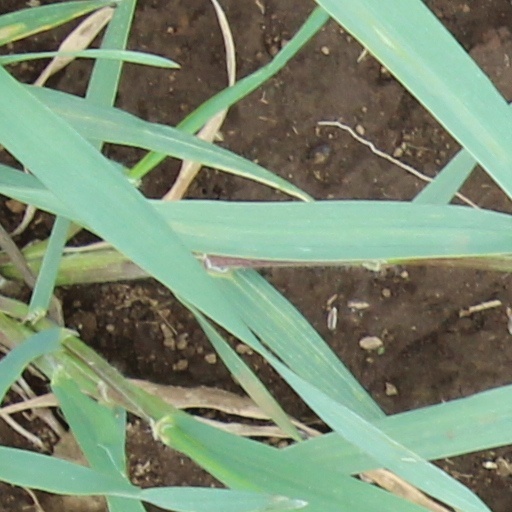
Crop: wheat